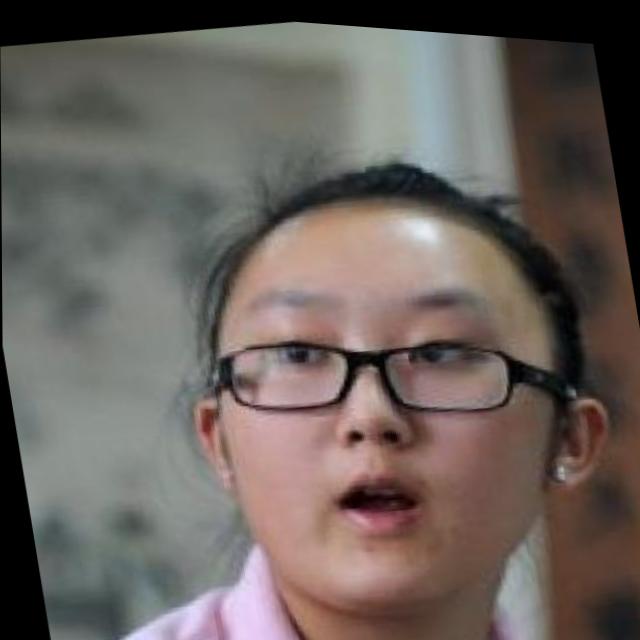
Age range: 13-20